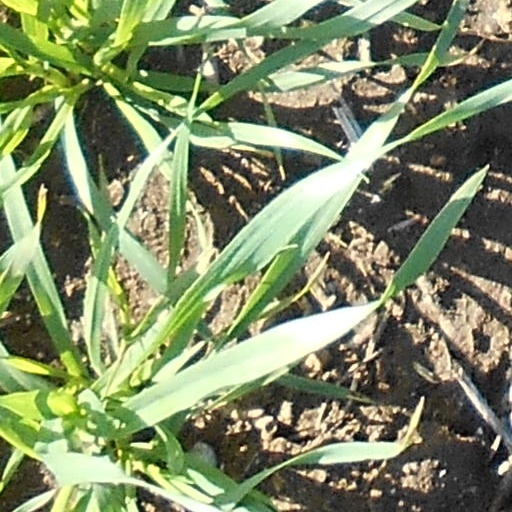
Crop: wheat